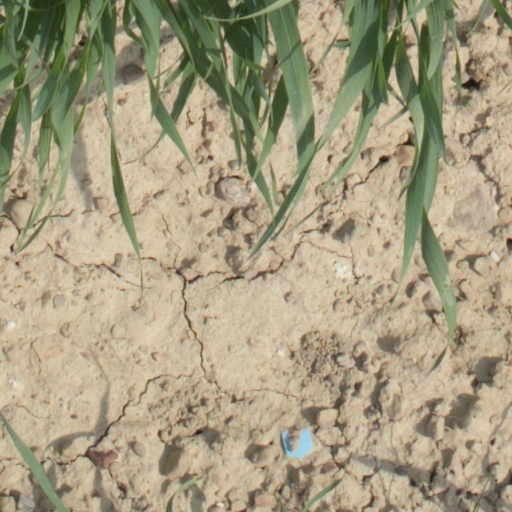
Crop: wheat